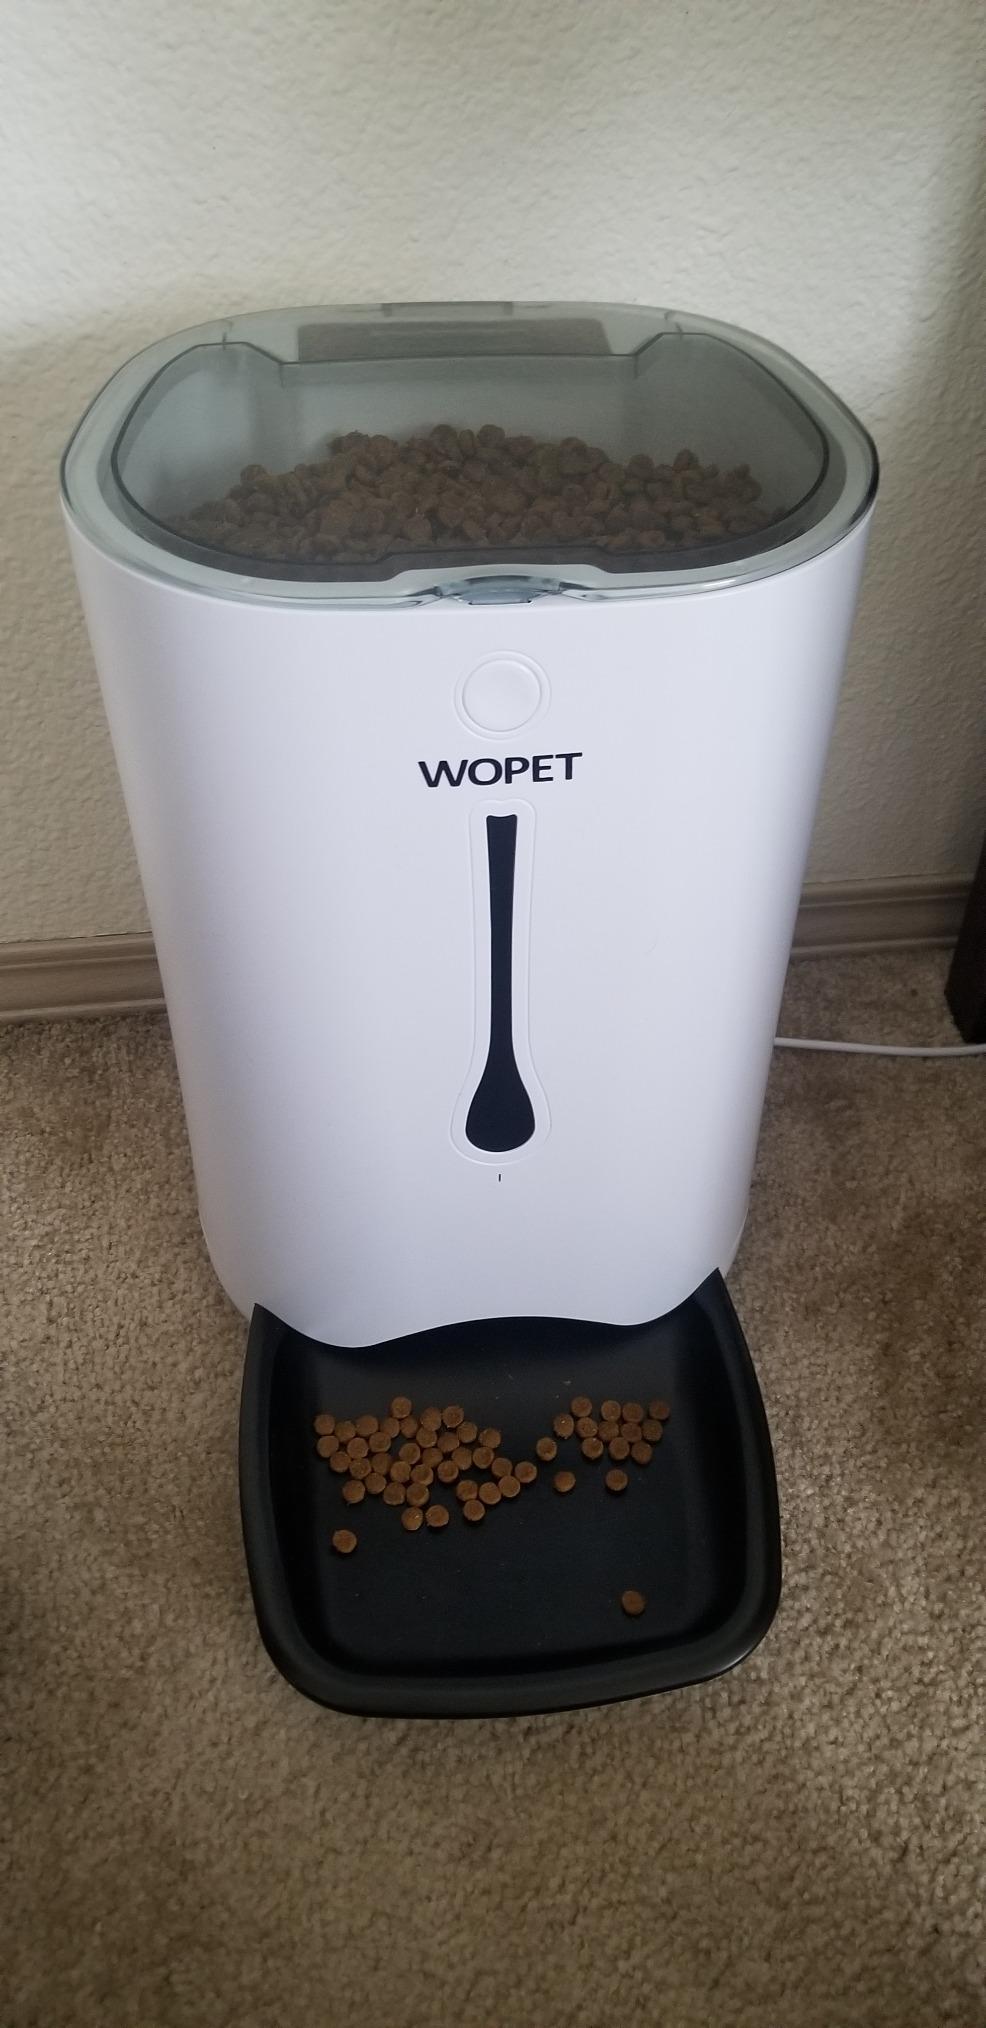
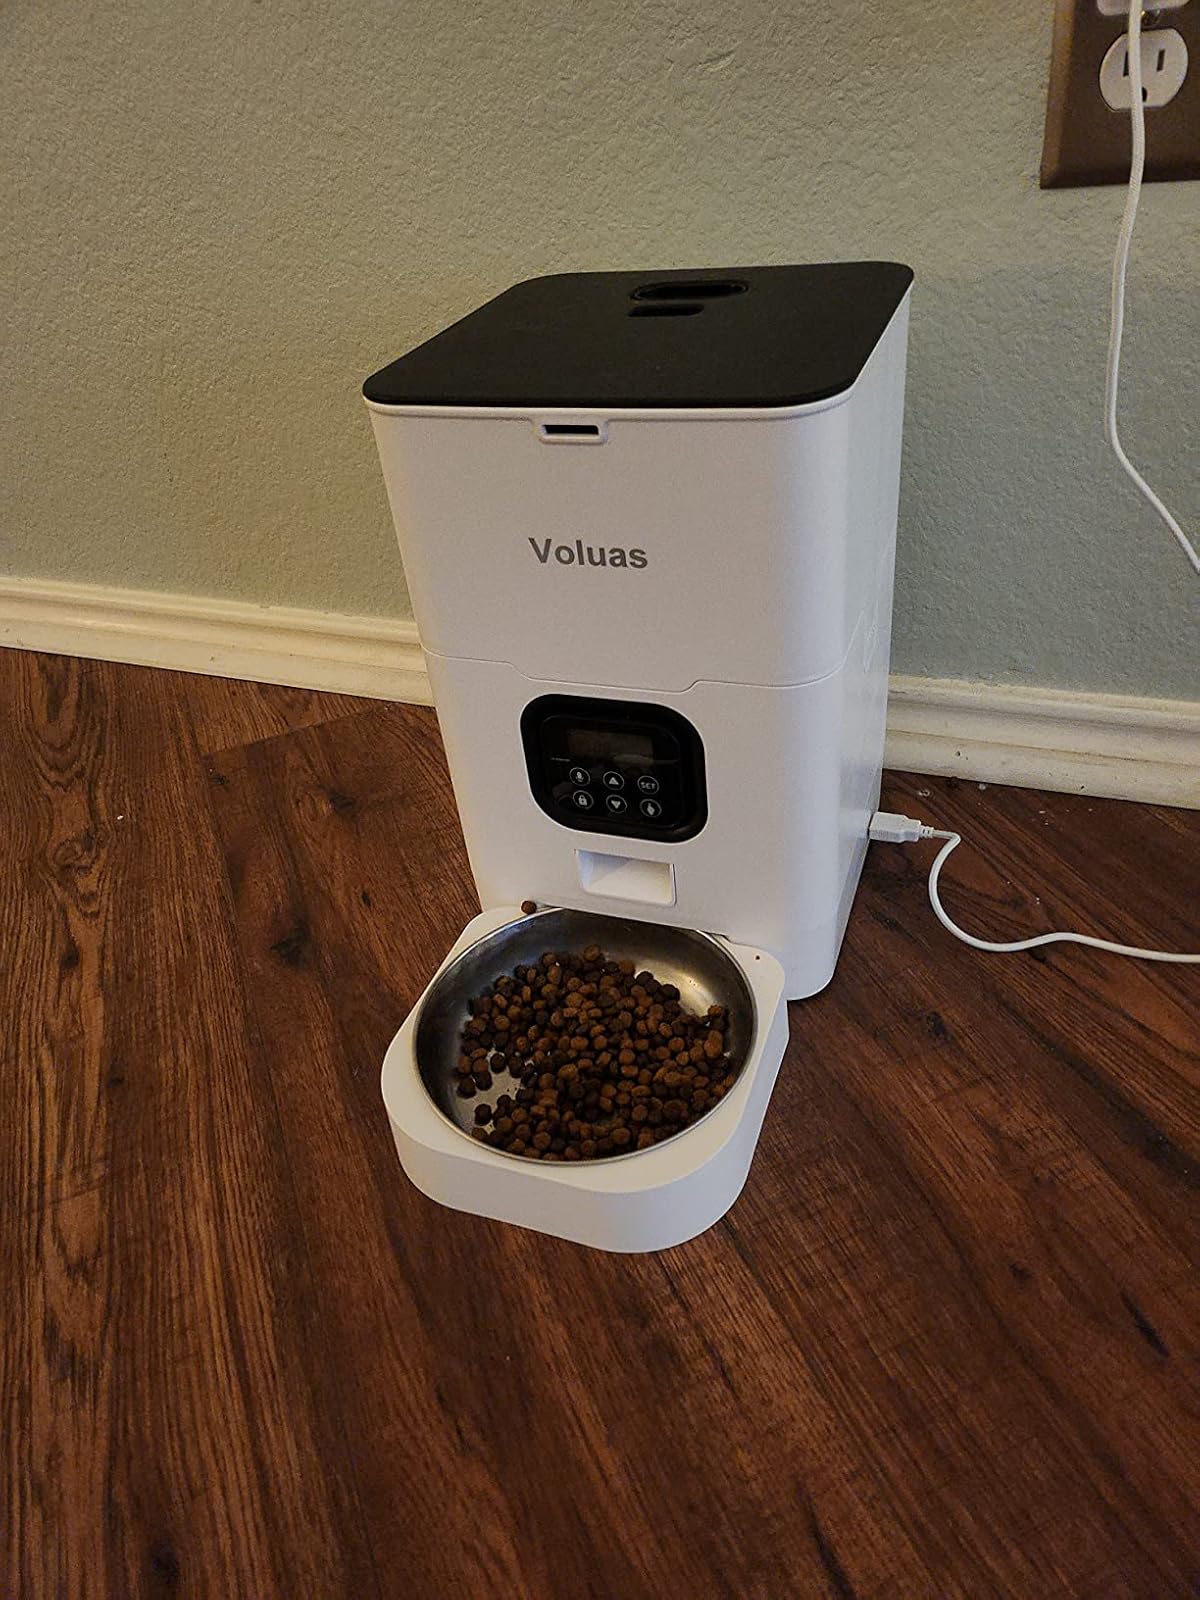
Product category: items_feeder
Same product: no